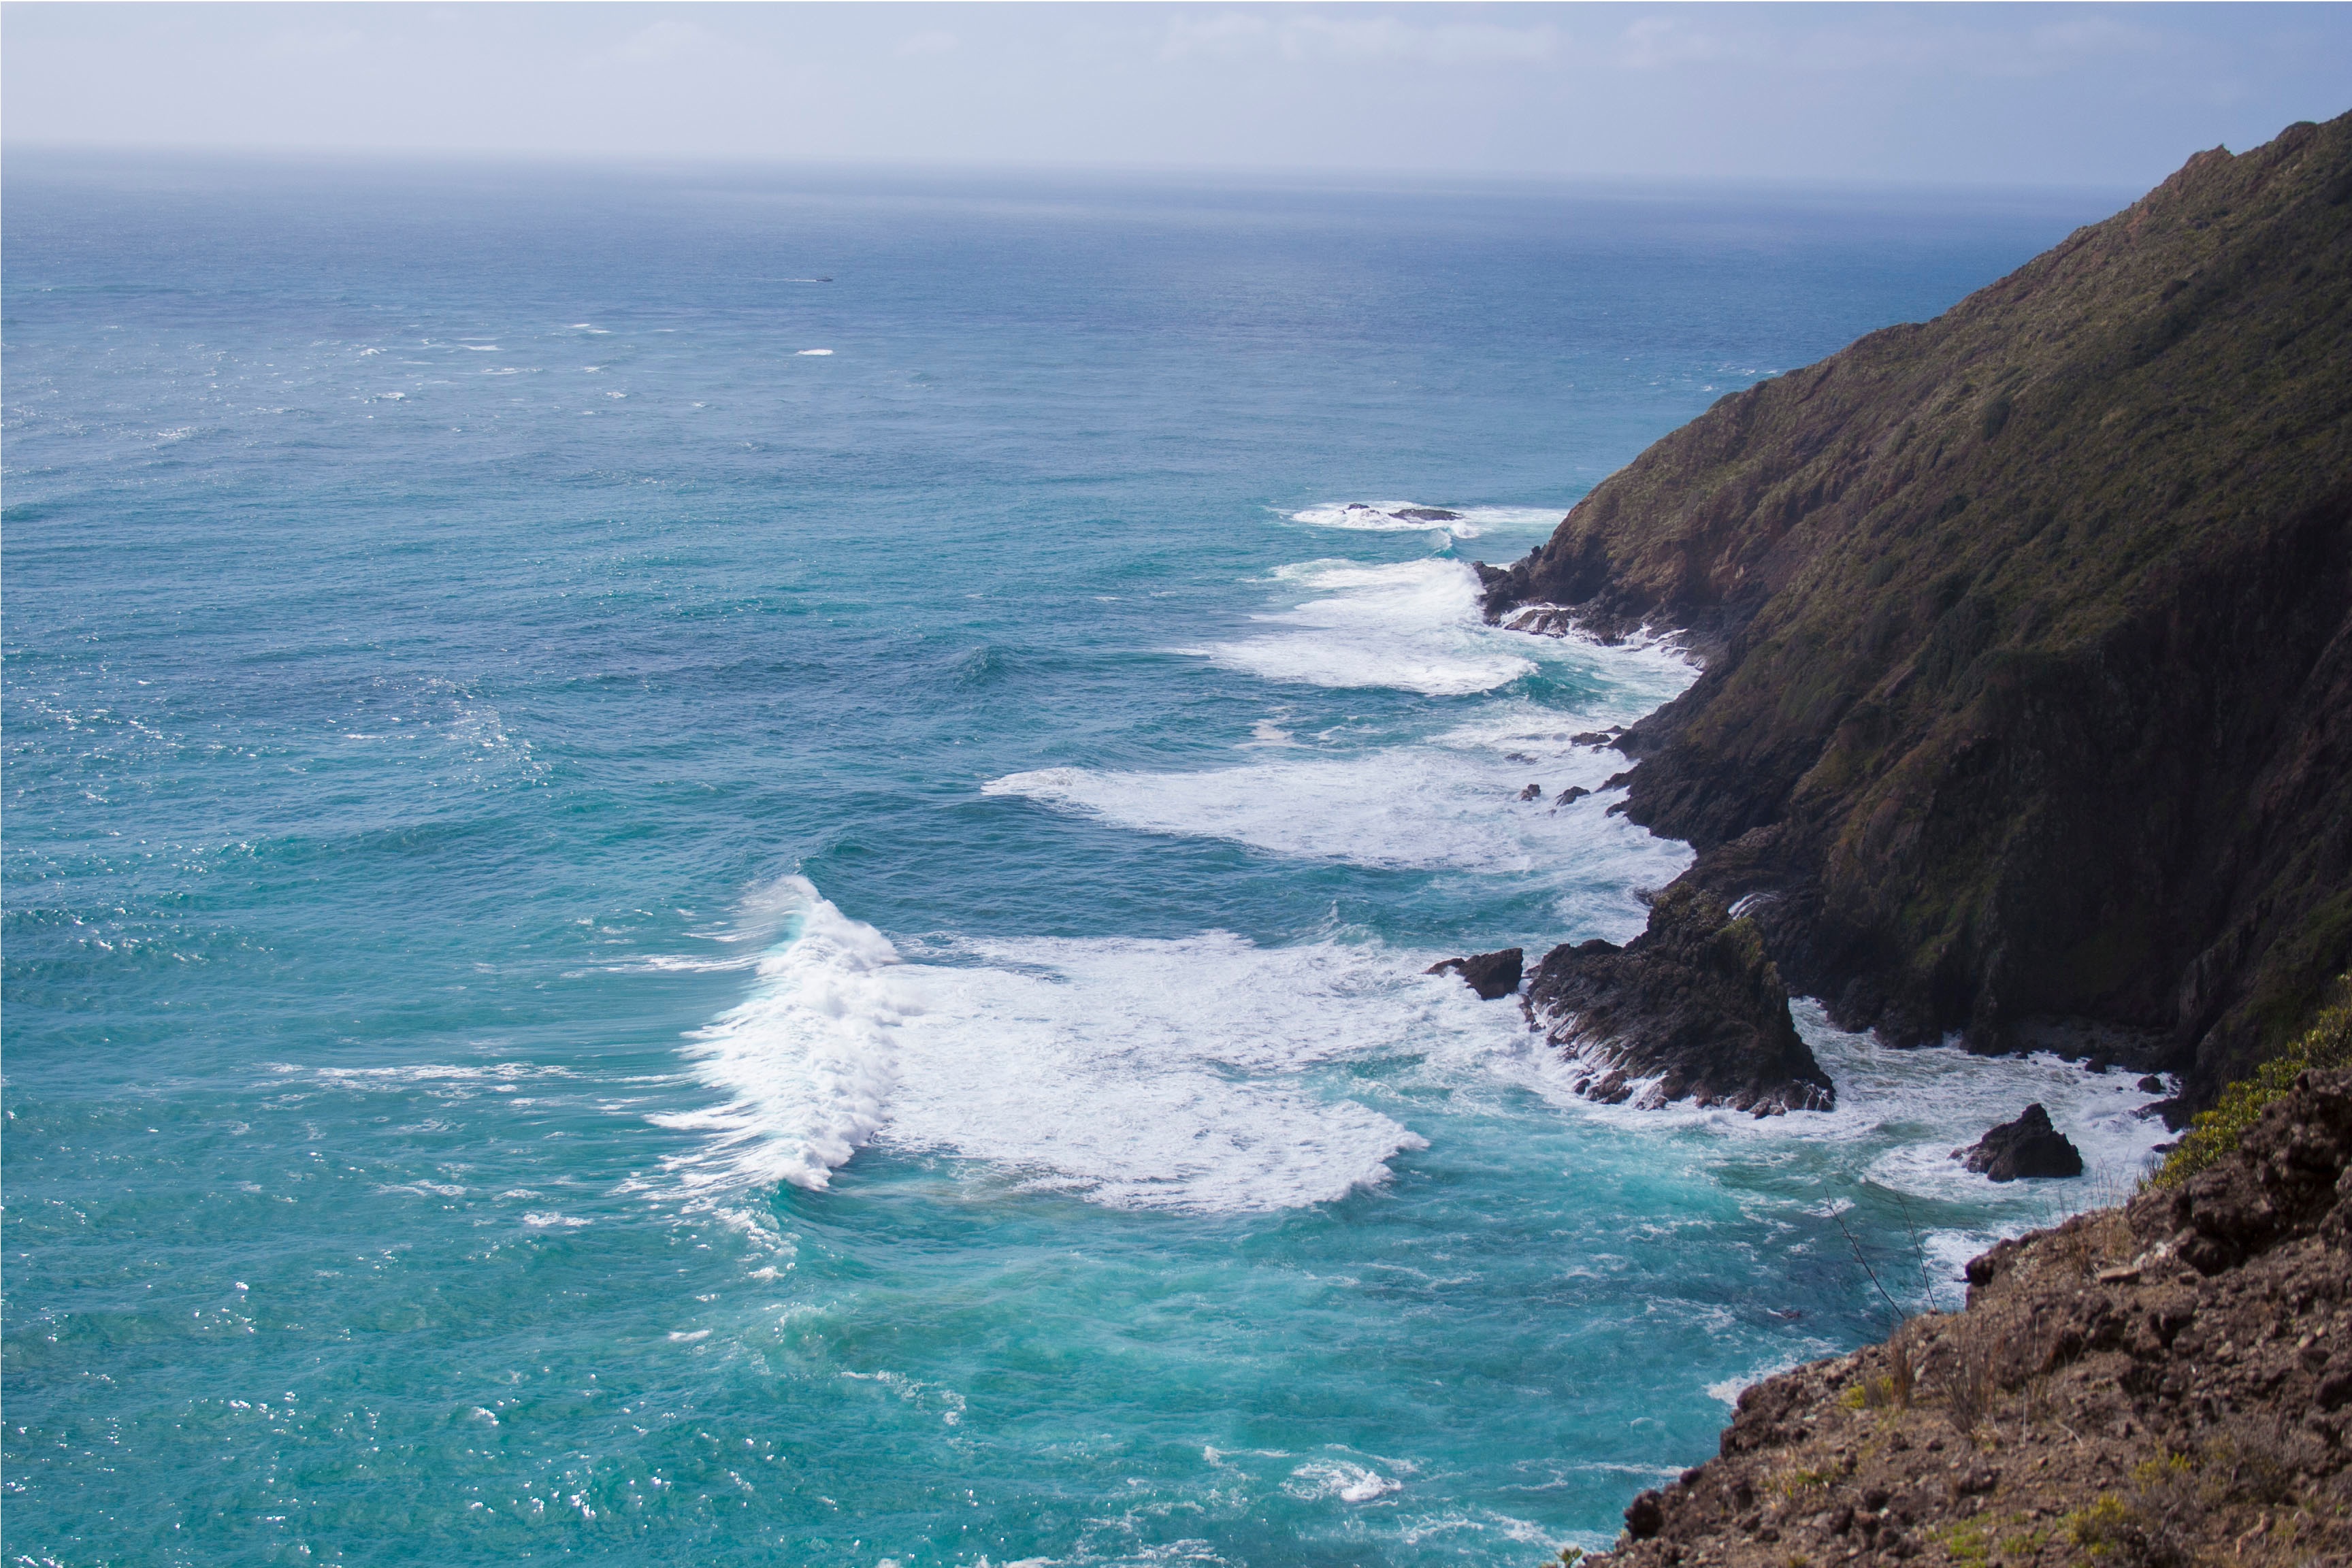
beach, sea, coast, rock, ocean, shore, wave, cliff, cove, bay, terrain, body of water, headland, cape, islet, landform, geographical feature, wind wave